Empress Xiaohuizhang

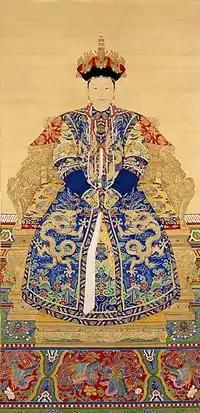

Empress Xiaohuizhang (5 November 1641 – 7 January 1718), of the Khorchin Mongol Borjigit clan, was the wife and second empress consort of Fulin, the Shunzhi Emperor. She was empress consort of Qing from 1654 until her husband's death in 1661, after which she was honoured as Empress Dowager Renxian during the reign of her step-son, Xuanye, the Kangxi Emperor. She was posthumously honoured with the title Empress Xiaohuizhang.